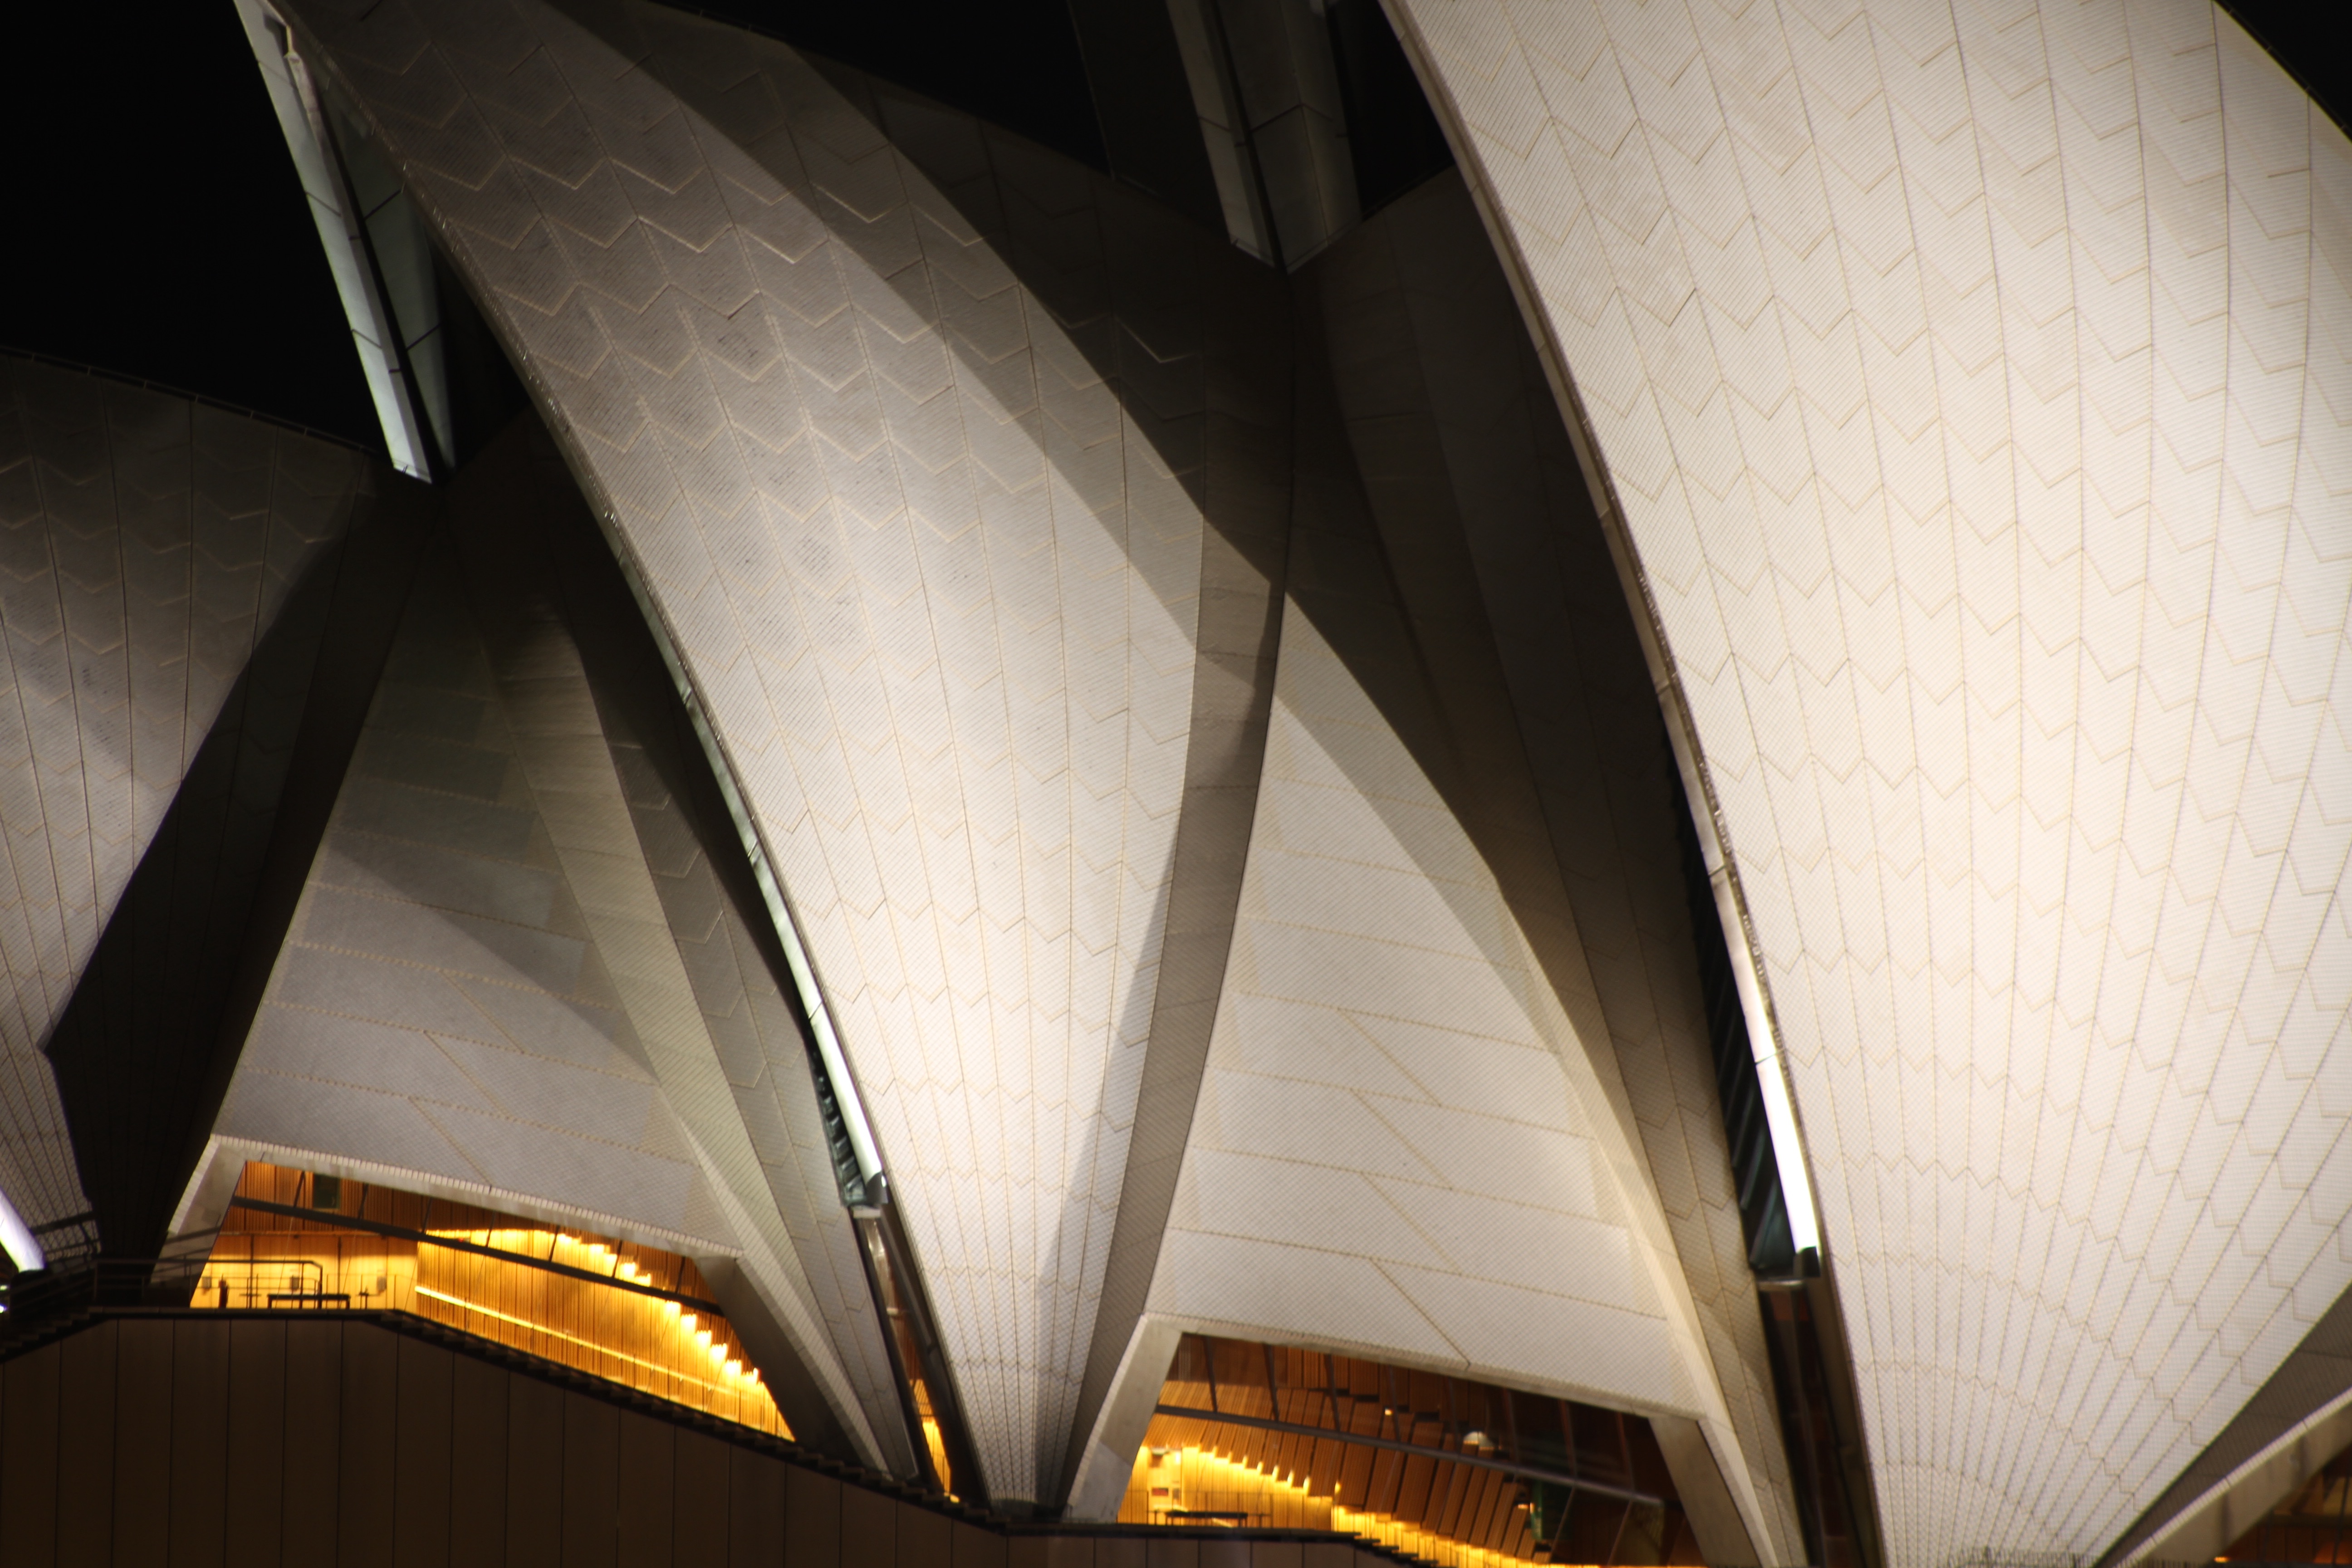
light, architecture, structure, escalator, design, symmetry, shape, daylighting